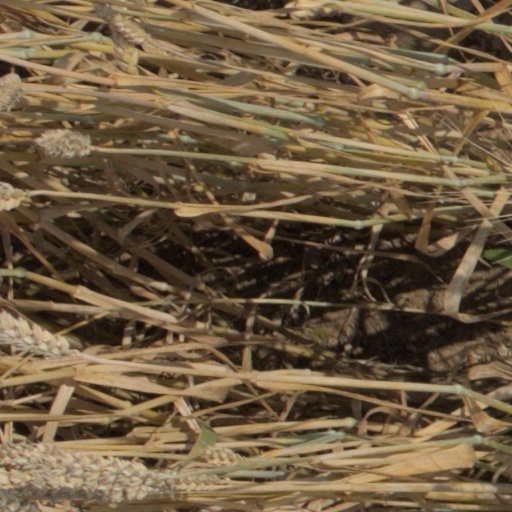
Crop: wheat